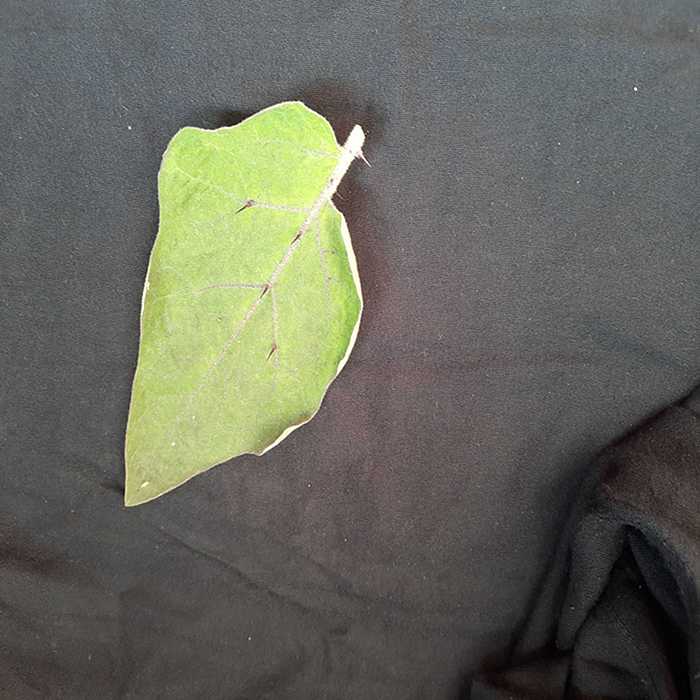
Plant: Eggplant
Label: Eggplant fresh leaf